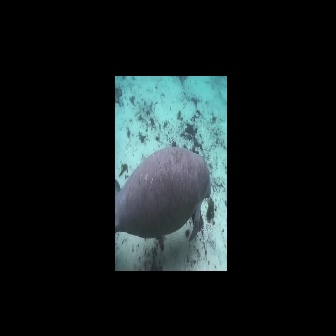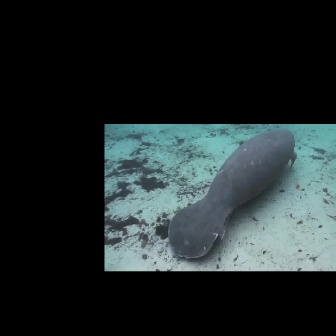
  Please identify the target specified by the bounding box [114,145,211,242] in the first image and locate it in the second image. Return the coordinates in [x_min,y_min,x_max,y_max] format.
Answer: [167,130,296,258]